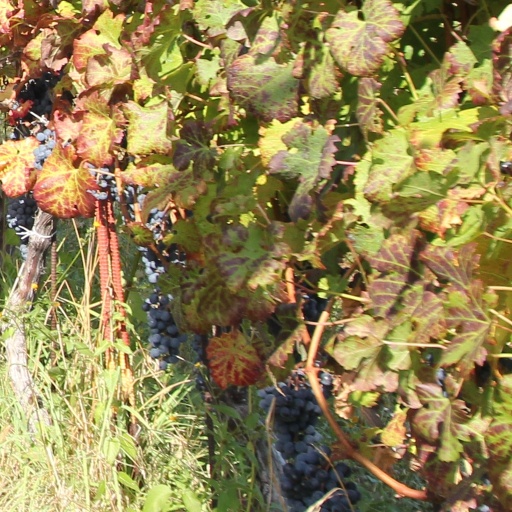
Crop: grape